Petrus Augustus de Génestet

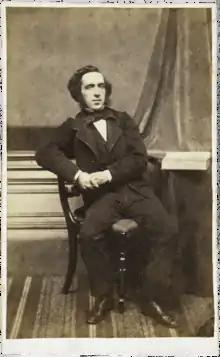
Petrus Augustus de Génestet (c.1860)

Petrus Augustus de Génestet (commonly referred to as "P.A. de Génestet") (Amsterdam, 21 November 1829Rozendaal, 2 July 1861) was a Dutch poet and theologian.